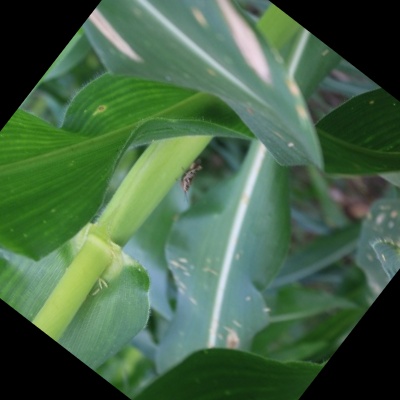
Label: Corn_(Maize)___Leaf_Spot